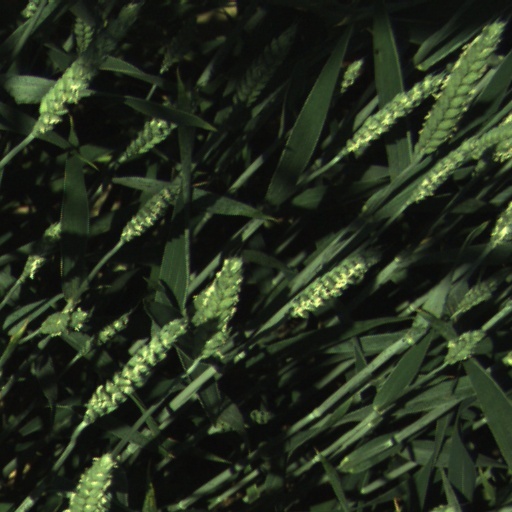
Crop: wheat